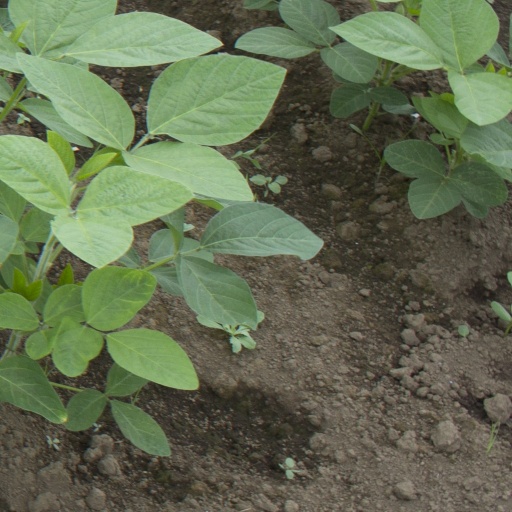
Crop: soybean